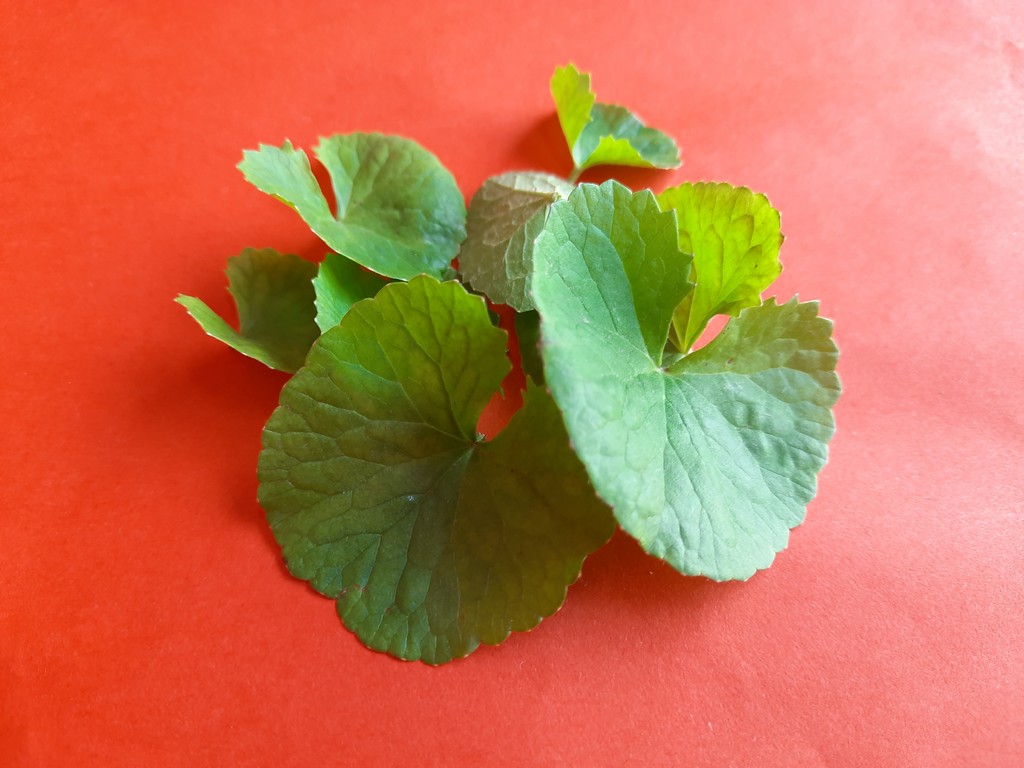
Label: Healthy